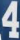
Number: 4